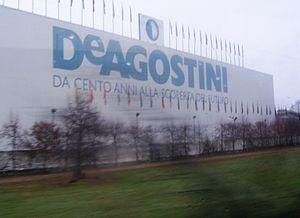
De Agostini S.p.A. est le nom d'un important groupe éditorial italien constitué en une holding internationale plus connu en tant que De Agostini Group. Il est le numéro un mondial de l'édition d'outils pédagogiques vendus sous forme de fascicules, ainsi que des technologies de jeux de hasard, détenant 51 % du leader mondial, International Game Technology plc.